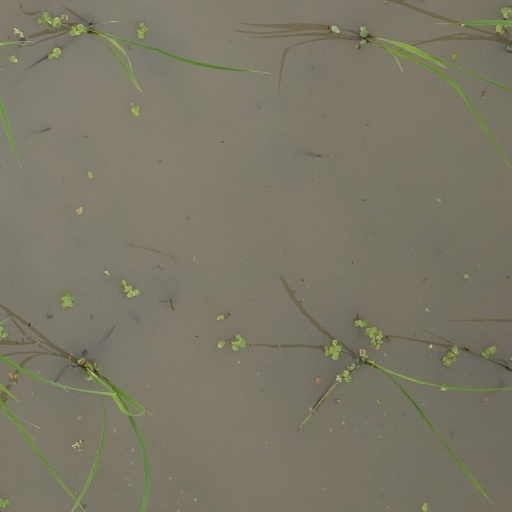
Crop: rice